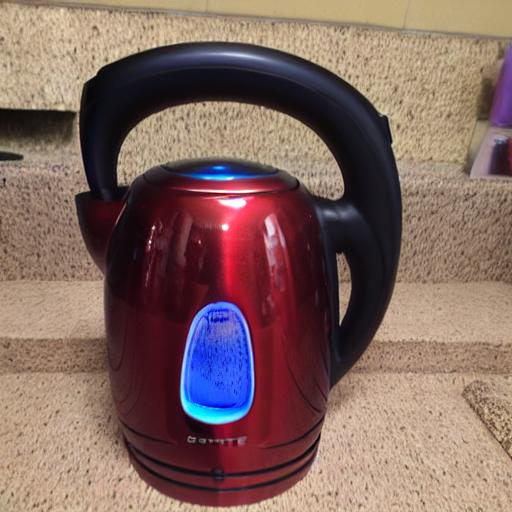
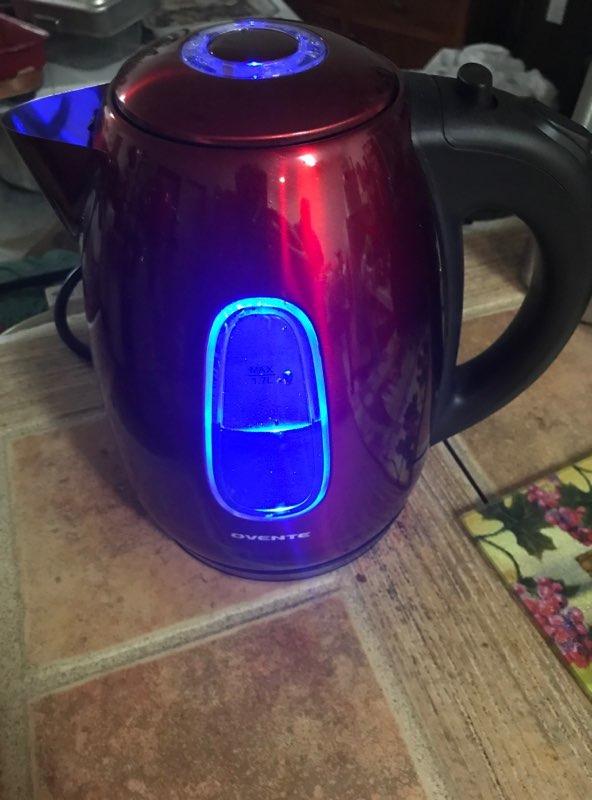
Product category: items_kettle
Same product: no